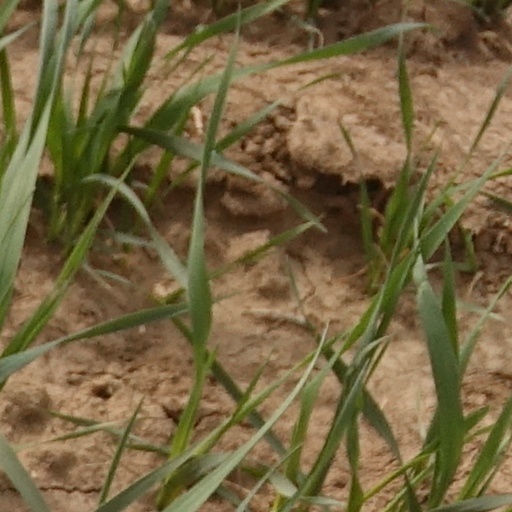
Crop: wheat